Donkey Kong Country

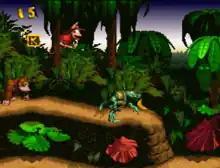
The player character, Diddy Kong (behind him there is Donkey Kong) jumps on a Kremling in the game's first level, Jungle Hijinks.

"Donkey Kong Country" is a side-scrolling platform game. A reboot of the "Donkey Kong" franchise, its story begins when King K. Rool and his army of crocodiles, the Kremlings, steal the Kongs' banana hoard. The gorilla Donkey Kong and his nephew Diddy Kong set out to reclaim the hoard and defeat the Kremlings. Donkey and Diddy serve as the player characters of the single-player game; they run alongside each other and the player can swap between them at will. Donkey is stronger and can defeat enemies more easily; Diddy is faster and more agile. Both can walk, run, jump, pick up and throw objects, and roll; Donkey can slap the terrain to defeat enemies or find items.